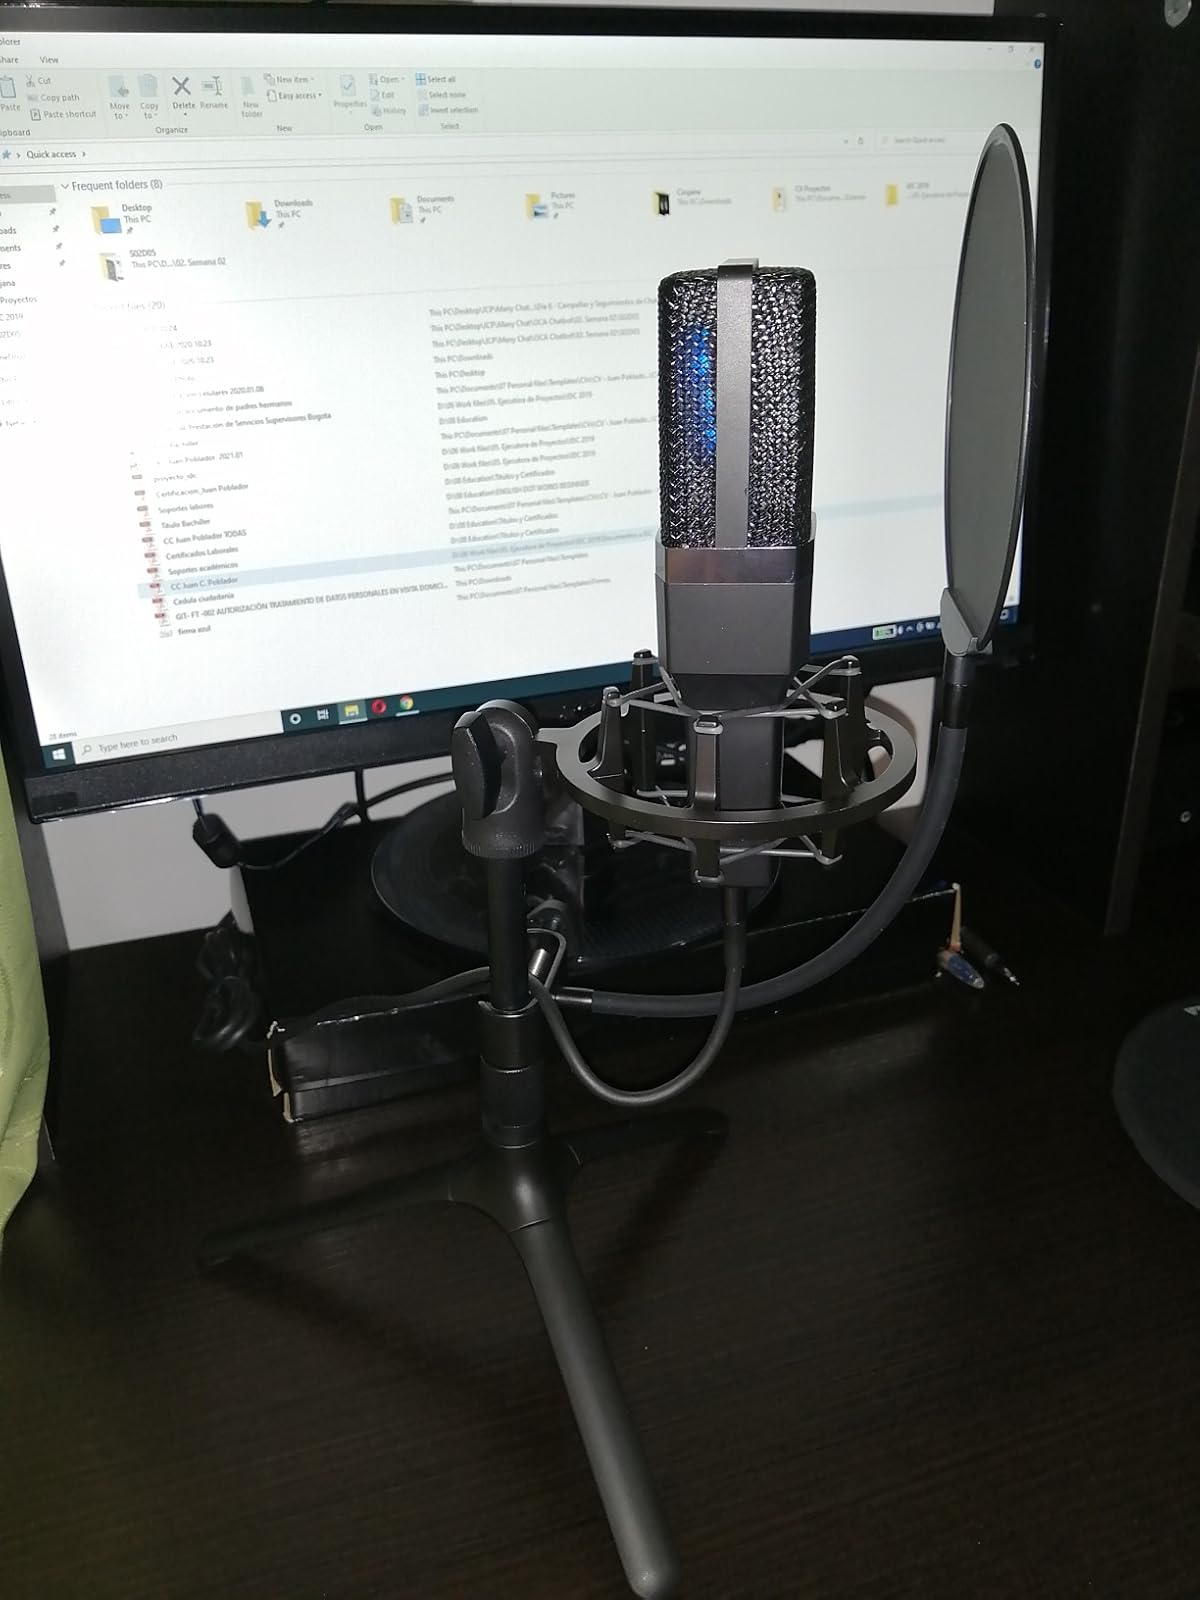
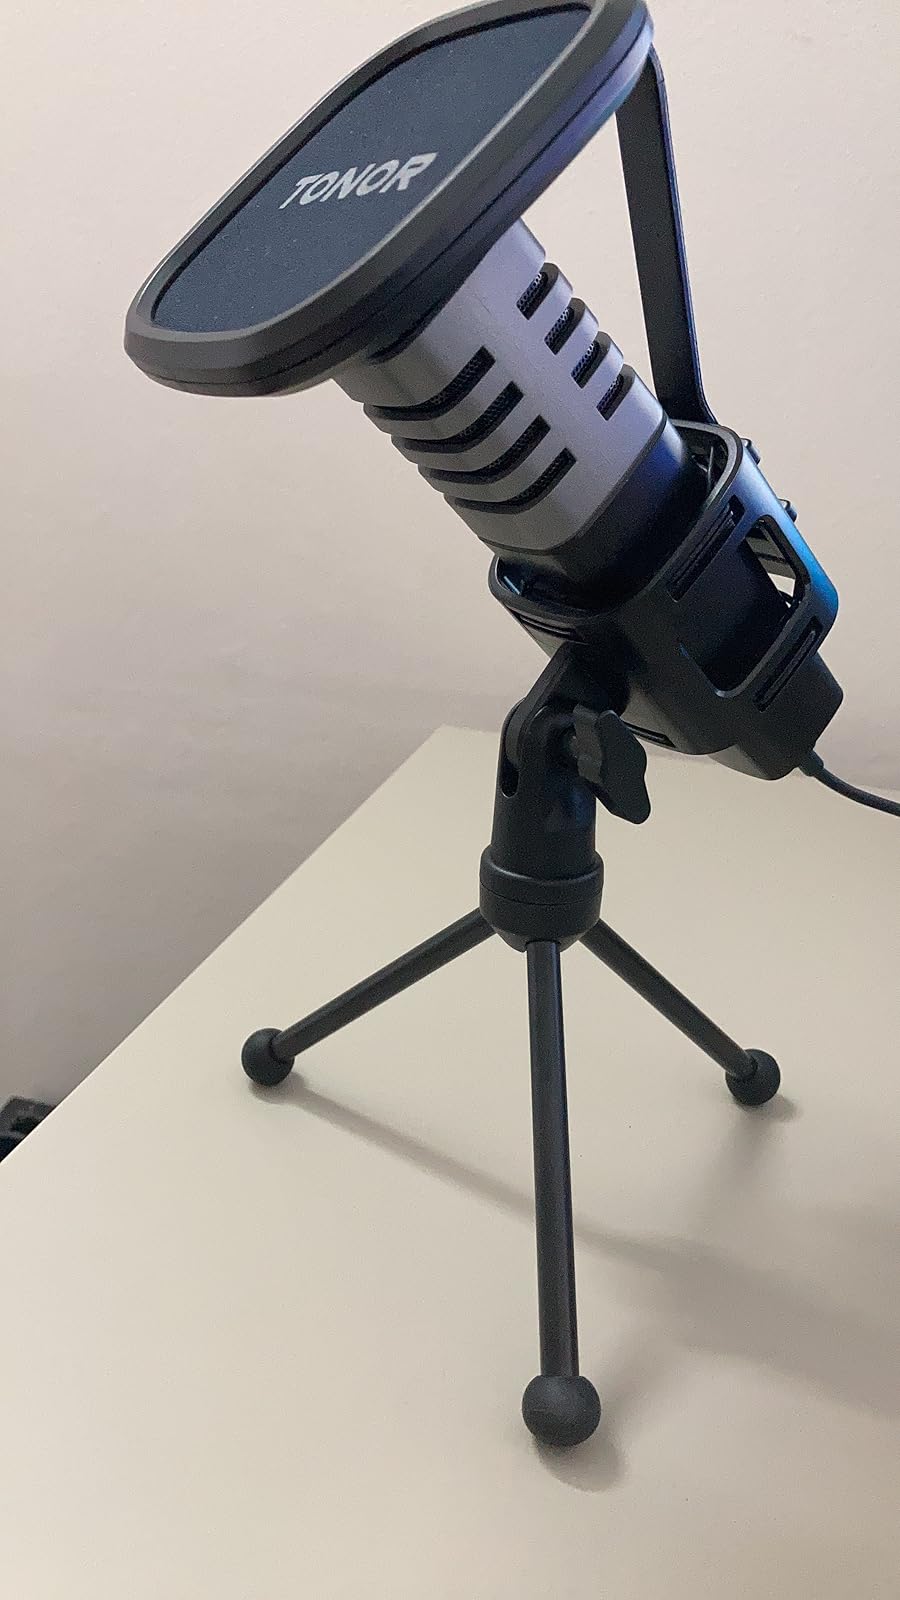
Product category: microphone
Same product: no